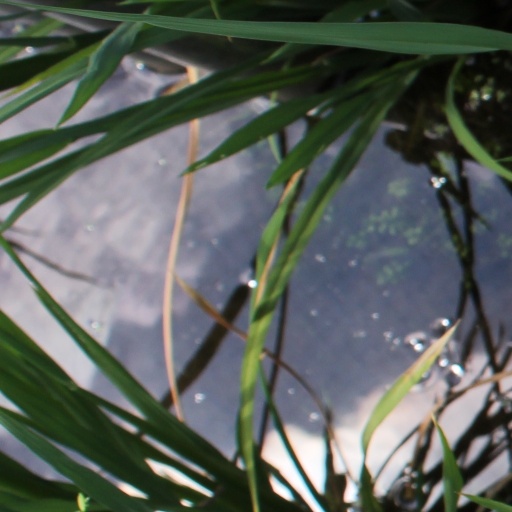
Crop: rice